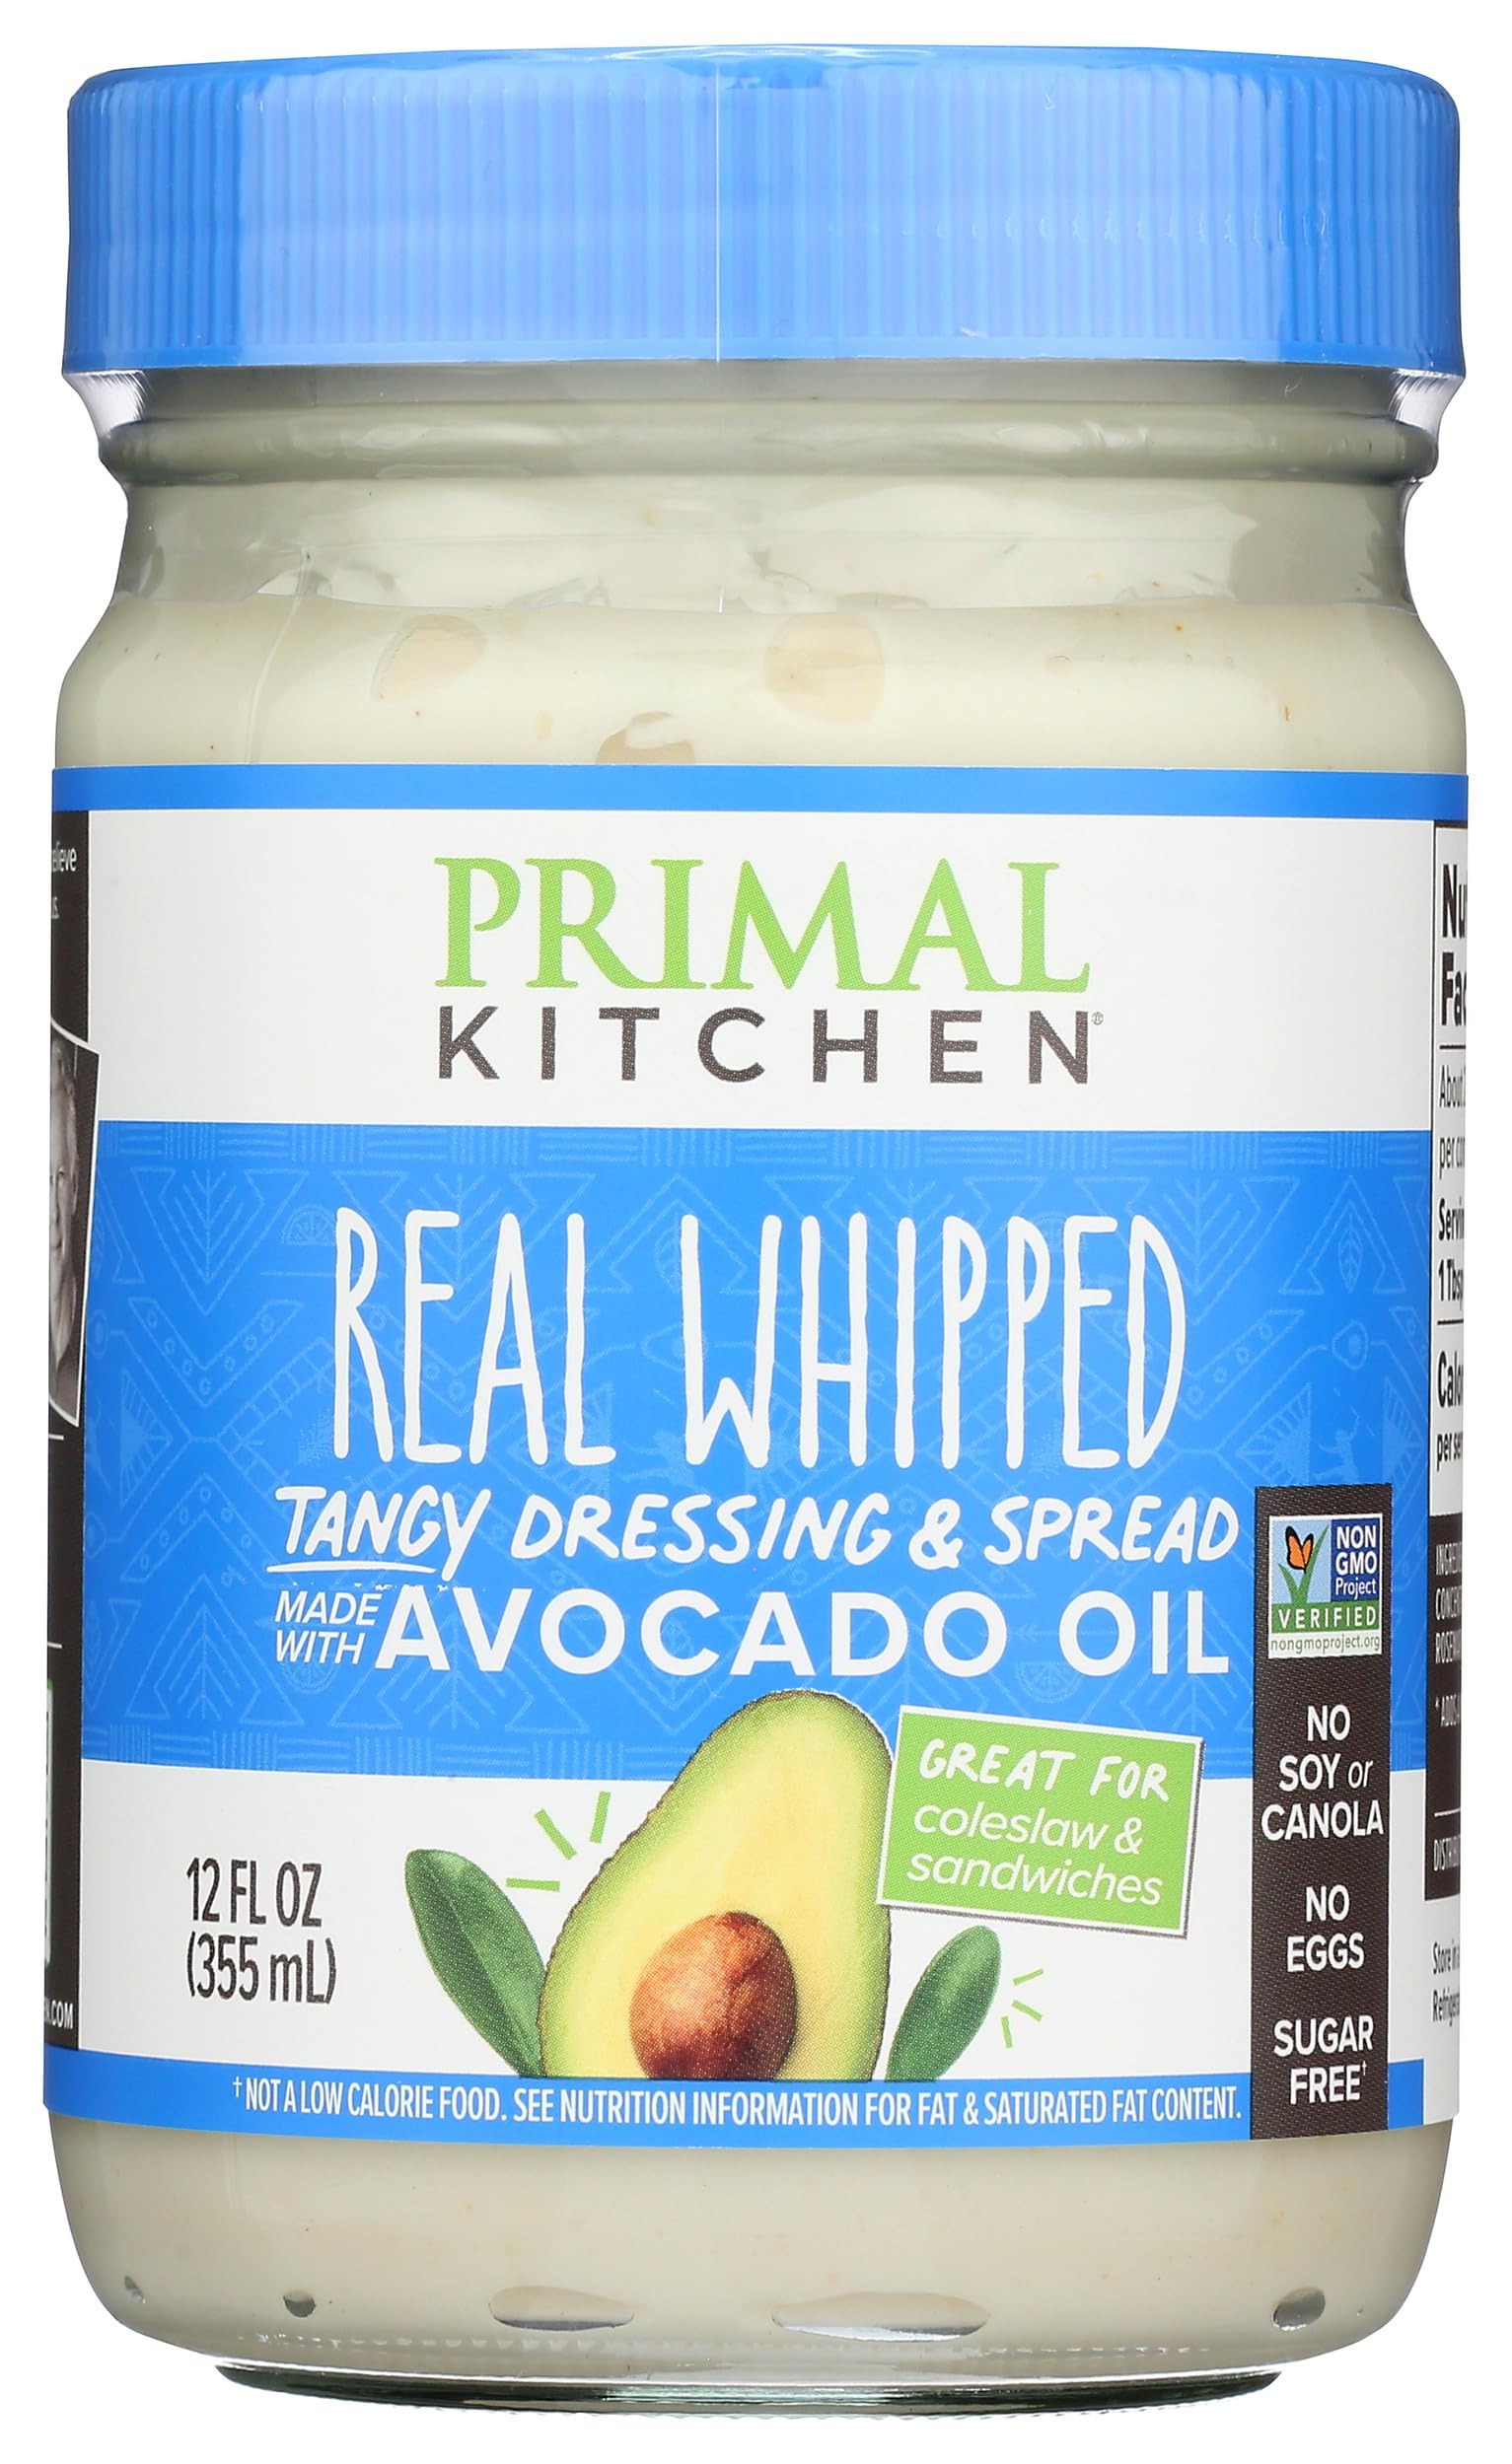
Item Name: PRIMAL KITCHEN Whip Dressing & Mayo with Avocado Oil, 12 FZ
Bullet Point 1: No hydrogenated fats or high fructose corn syrup allowed in any food
Bullet Point 2: No bleached or bromated flour
Bullet Point 3: No synthetic nitrates or nitrites
Product Description: Meals
Value: 12.0
Unit: Fl Oz

Price: 9.51